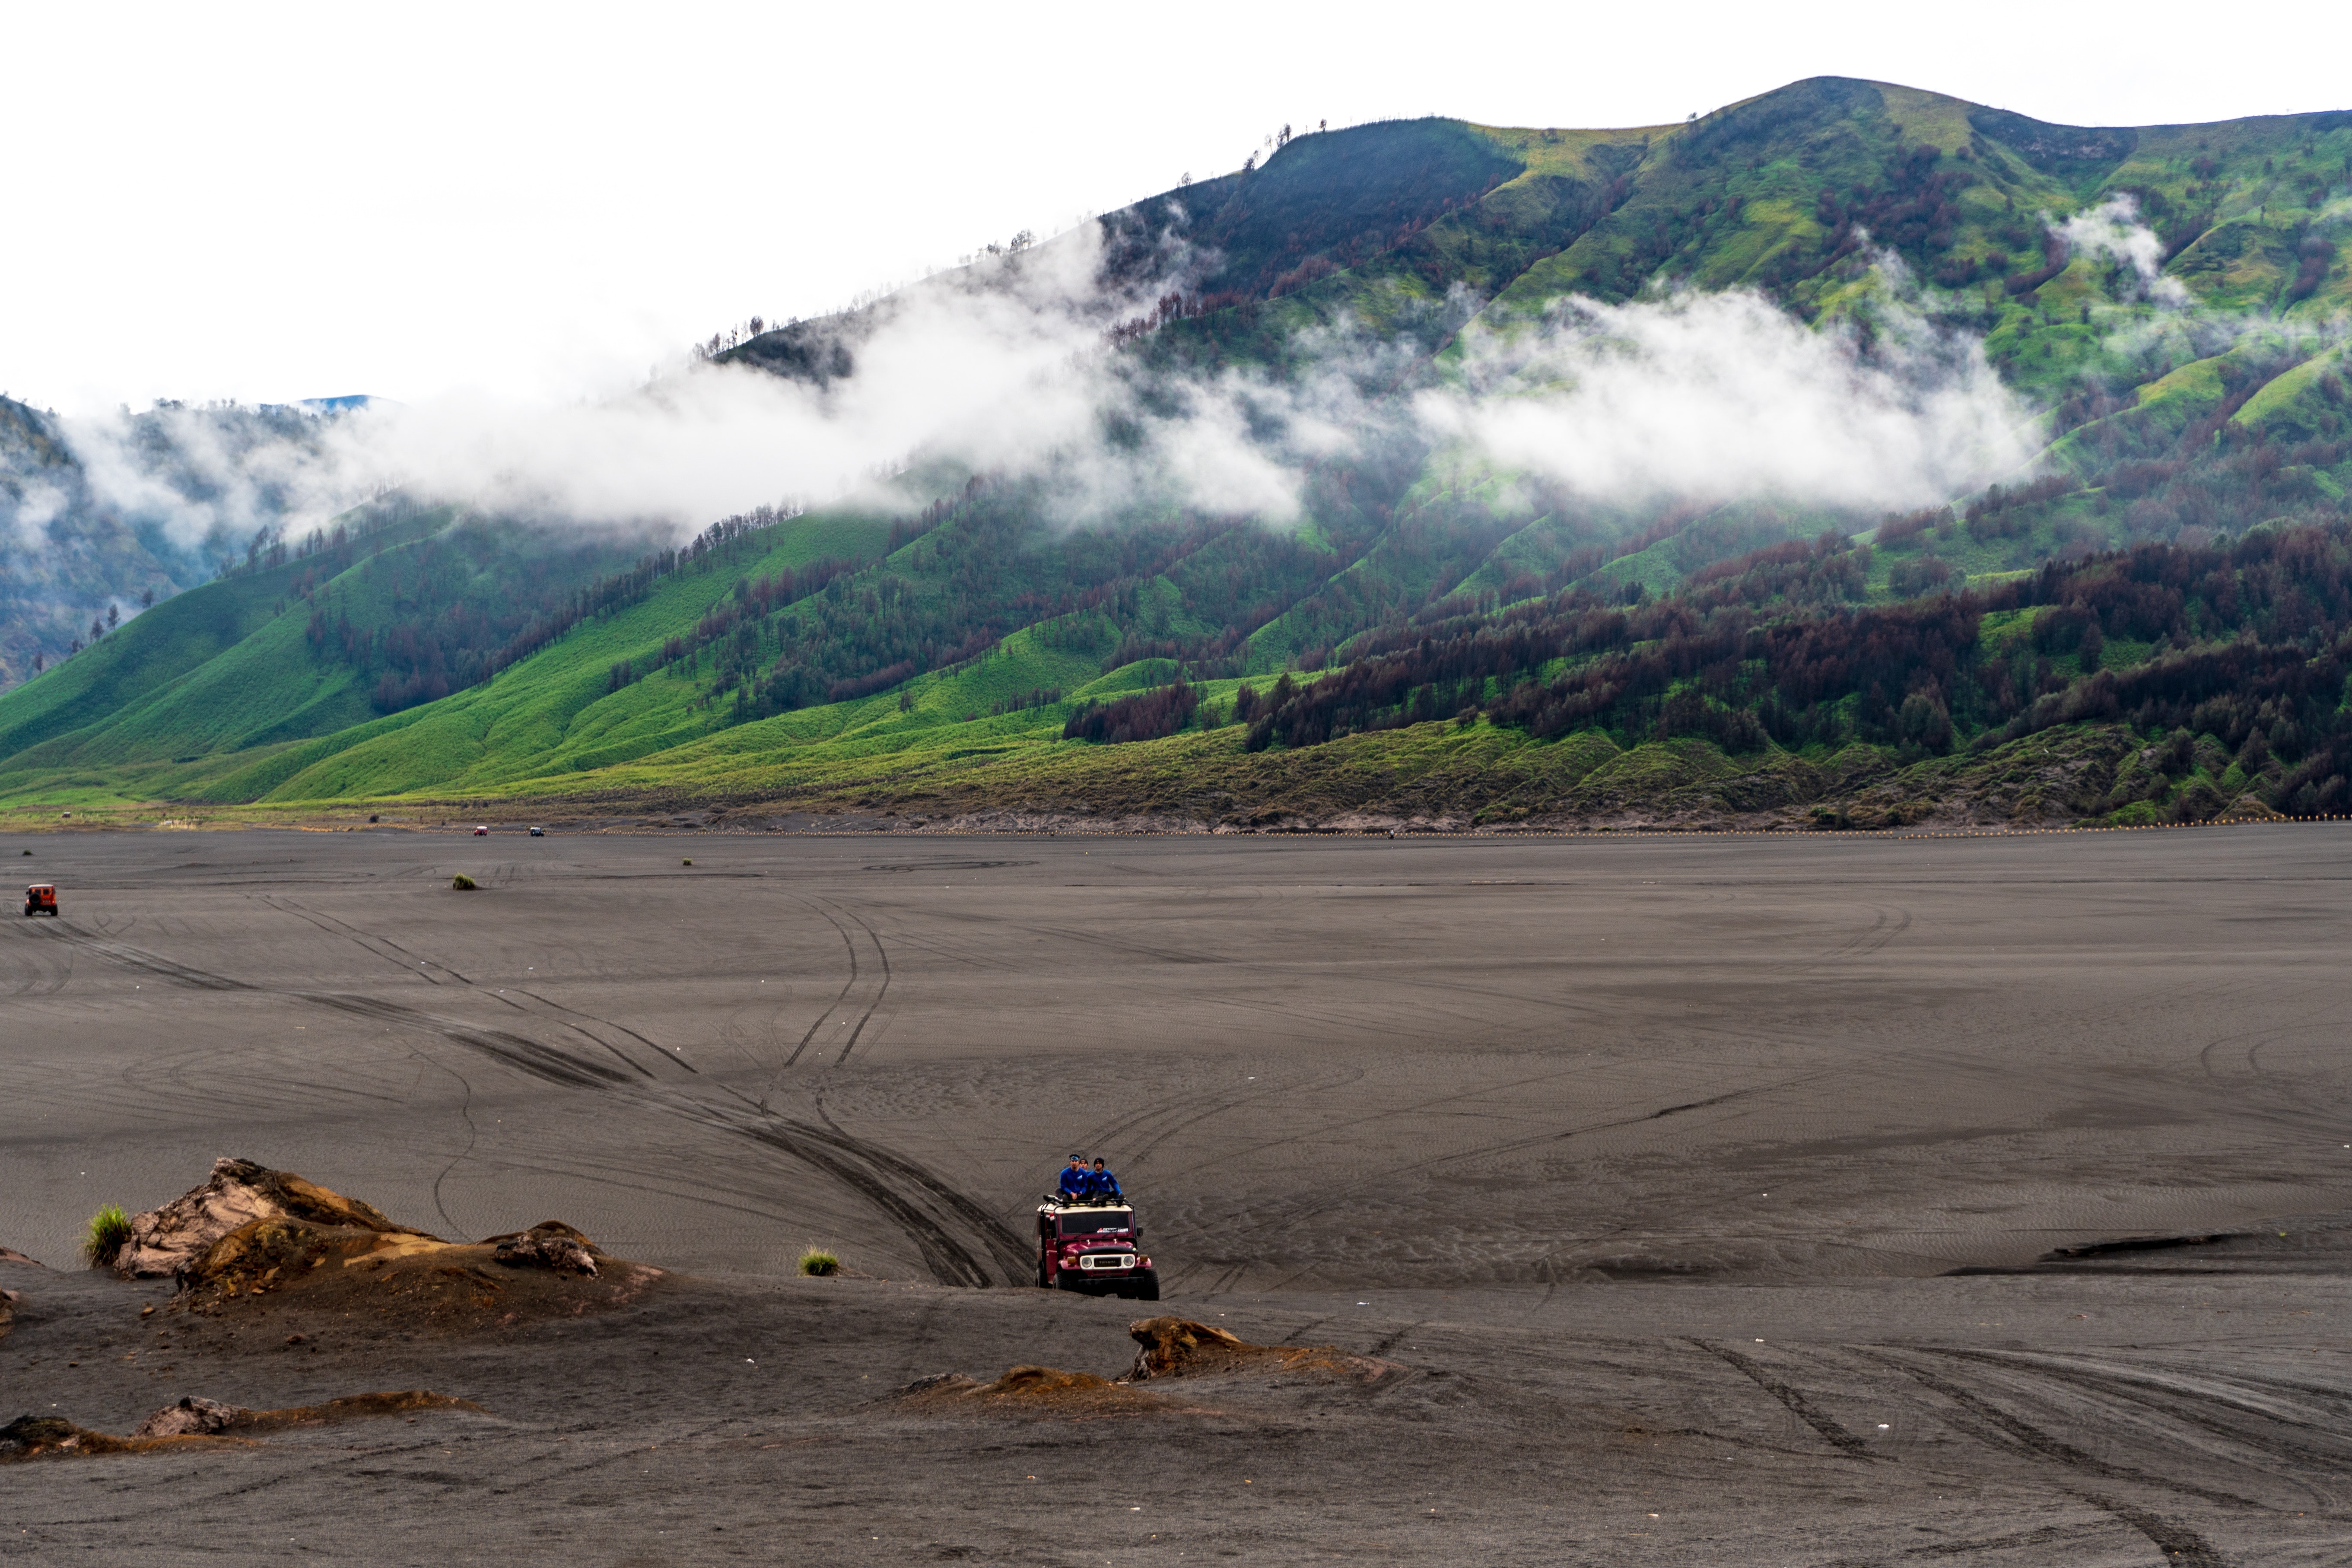
highland, mountainous landforms, geological phenomenon, mountain, sky, hill, hill station, ecoregion, tree, cloud, landscape, soil, road, fell, tourism, mountain range, river, sand, plateau